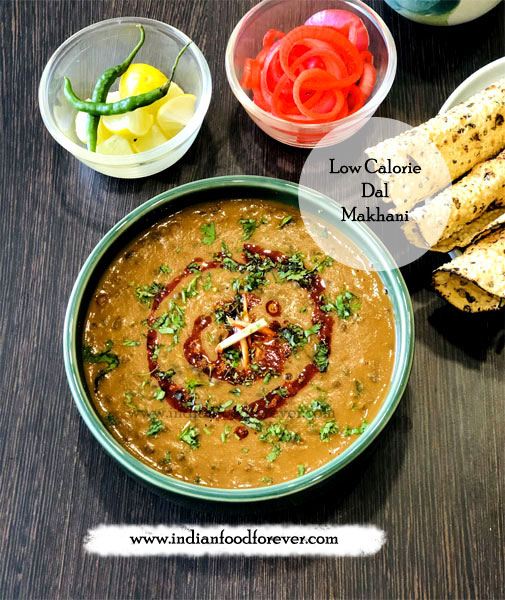
Dish: dal_makhani